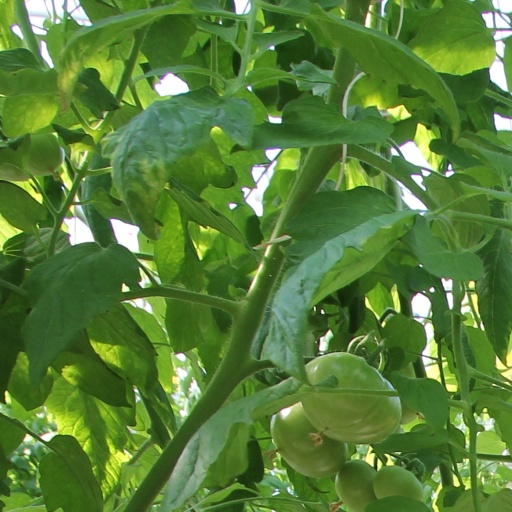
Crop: tomato